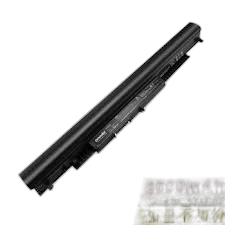
Waste category: battery